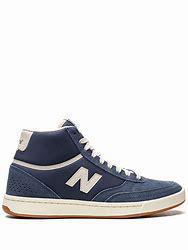
Brand: New
Model: Balance New Balance Numeric 440